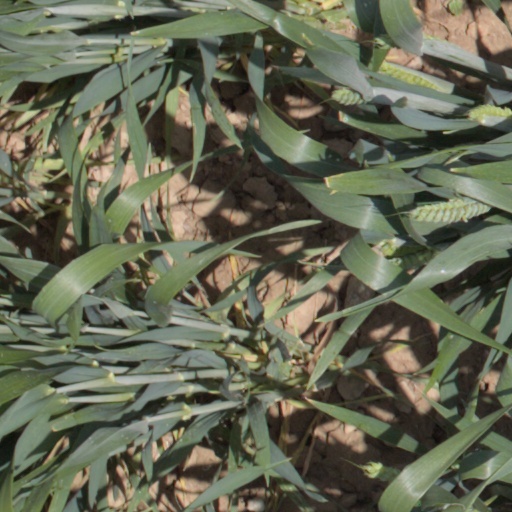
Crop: wheat